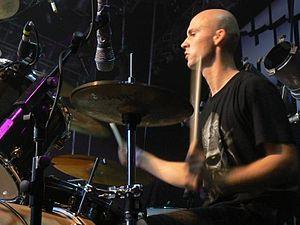
Decapitated est un groupe de death metal technique polonais, originaire de Krosno. Ils pratiquent un style brutal et technique largement influencé par l'un des piliers mondiaux du death metal, Cannibal Corpse. Le groupe comprend le guitariste, fondateur et compositeur Wacław Vogg Kiełtyka, le chanteur Rafał Piotrowski, le bassiste Paweł Pasek, et le batteur Michał Łysejko.